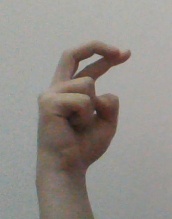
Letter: zay